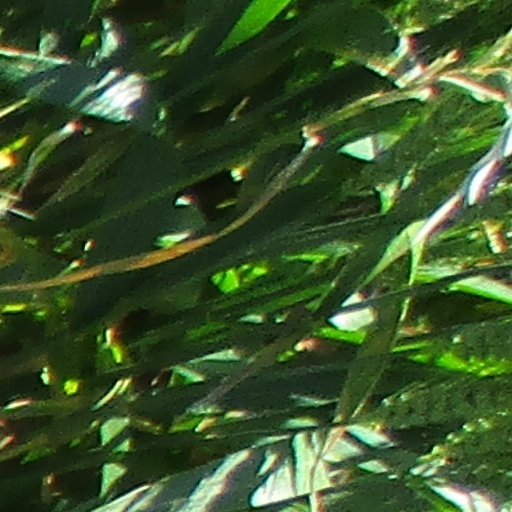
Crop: wheat